Arthur Hinsley

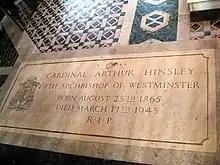
Tomb of Arthur Cardinal Hinsley in Westminster Cathedral

He was created Cardinal-Priest of "S. Susanna" by Pope Pius XI in the consistory of 13 December 1937. In his capacity of cardinal, Hinsley served as one of the electors in the 1939 papal conclave, which selected Pope Pius XII. A supporter of ecumenism, Hinsley founded the multi-denominational Sword of the Spirit in October 1940 to rally his fellow English clergymen (including non-Catholics) against totalitarianism. He defended Alfred Noyes in his argument with the Vatican. The English prelate, as well as the episcopal hierarchy and the main Catholic press, actively supported Francisco Franco during the Spanish Civil War; Hinsley, who all his life kept a picture of dictator Franco on his desk, "wrote letters, spoke to church bodies, facilitated fund-raising and maintained a constant and vigilant eye promoting Franco's side".